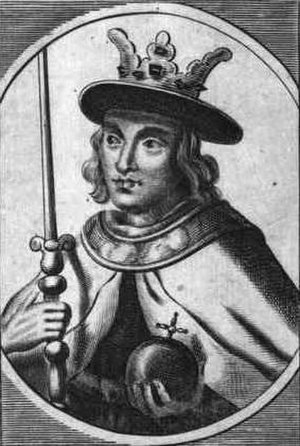
Kongerækken / Kongerækken / Jellingdynastiet (igen)
Harald Hen
Kongerækken, forstået som den danske kongerække, er en liste over Danmarks regenter gennem tiderne.